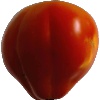
Label: Tomato 1